Magic 1278

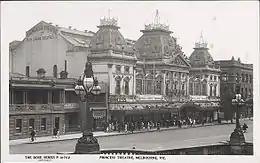
Postcard portraying the Princess Theatre in 1922. 13 years later, 3XY was to take over the ballroom at the top of the theatre as their first studio. They were to stay there for about 25 years.

3XY began broadcasting on 8 September 1935, the original licence being held by the inaugural United Australia Party (and later the Liberal Party). [Rival station 3KZ was licensed to the Industrial Printing Co. Ltd. for and on behalf of the Victorian Labor Party. However, from commencement, 3XY's programs were provided by Efftee Broadcasters Pty Ltd, a subsidiary of Efftee Studios, who were the first in Australia to produce sound films. Efftee was owned by Frank Thring Sr., father of internationally renowned actor Frank Thring Jr.